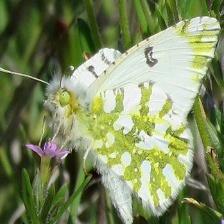
Species: LARGE MARBLE
Butterfly family (ImageNet category): cabbage_butterfly